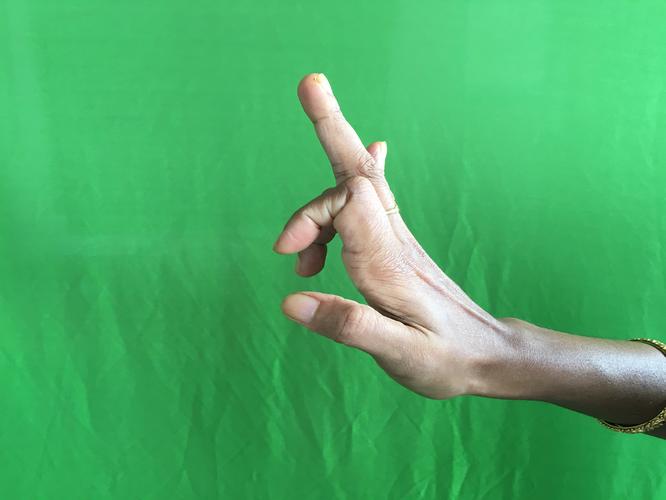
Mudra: Shukatundam
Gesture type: single_hand